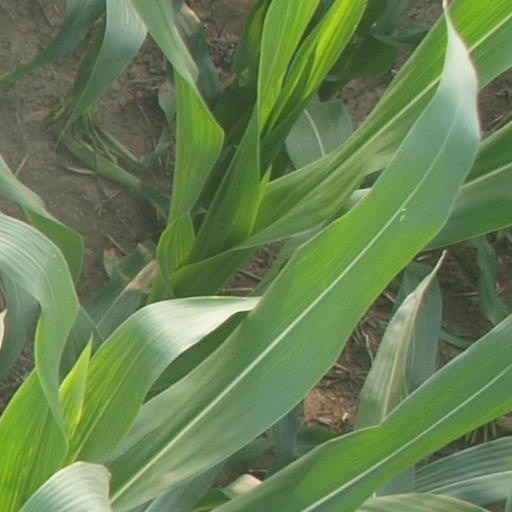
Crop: maize; corn